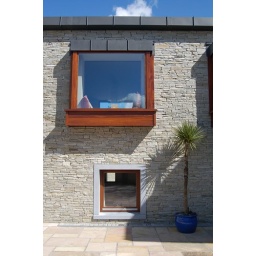
window seat from kitchen above bedroom looking into courtyard